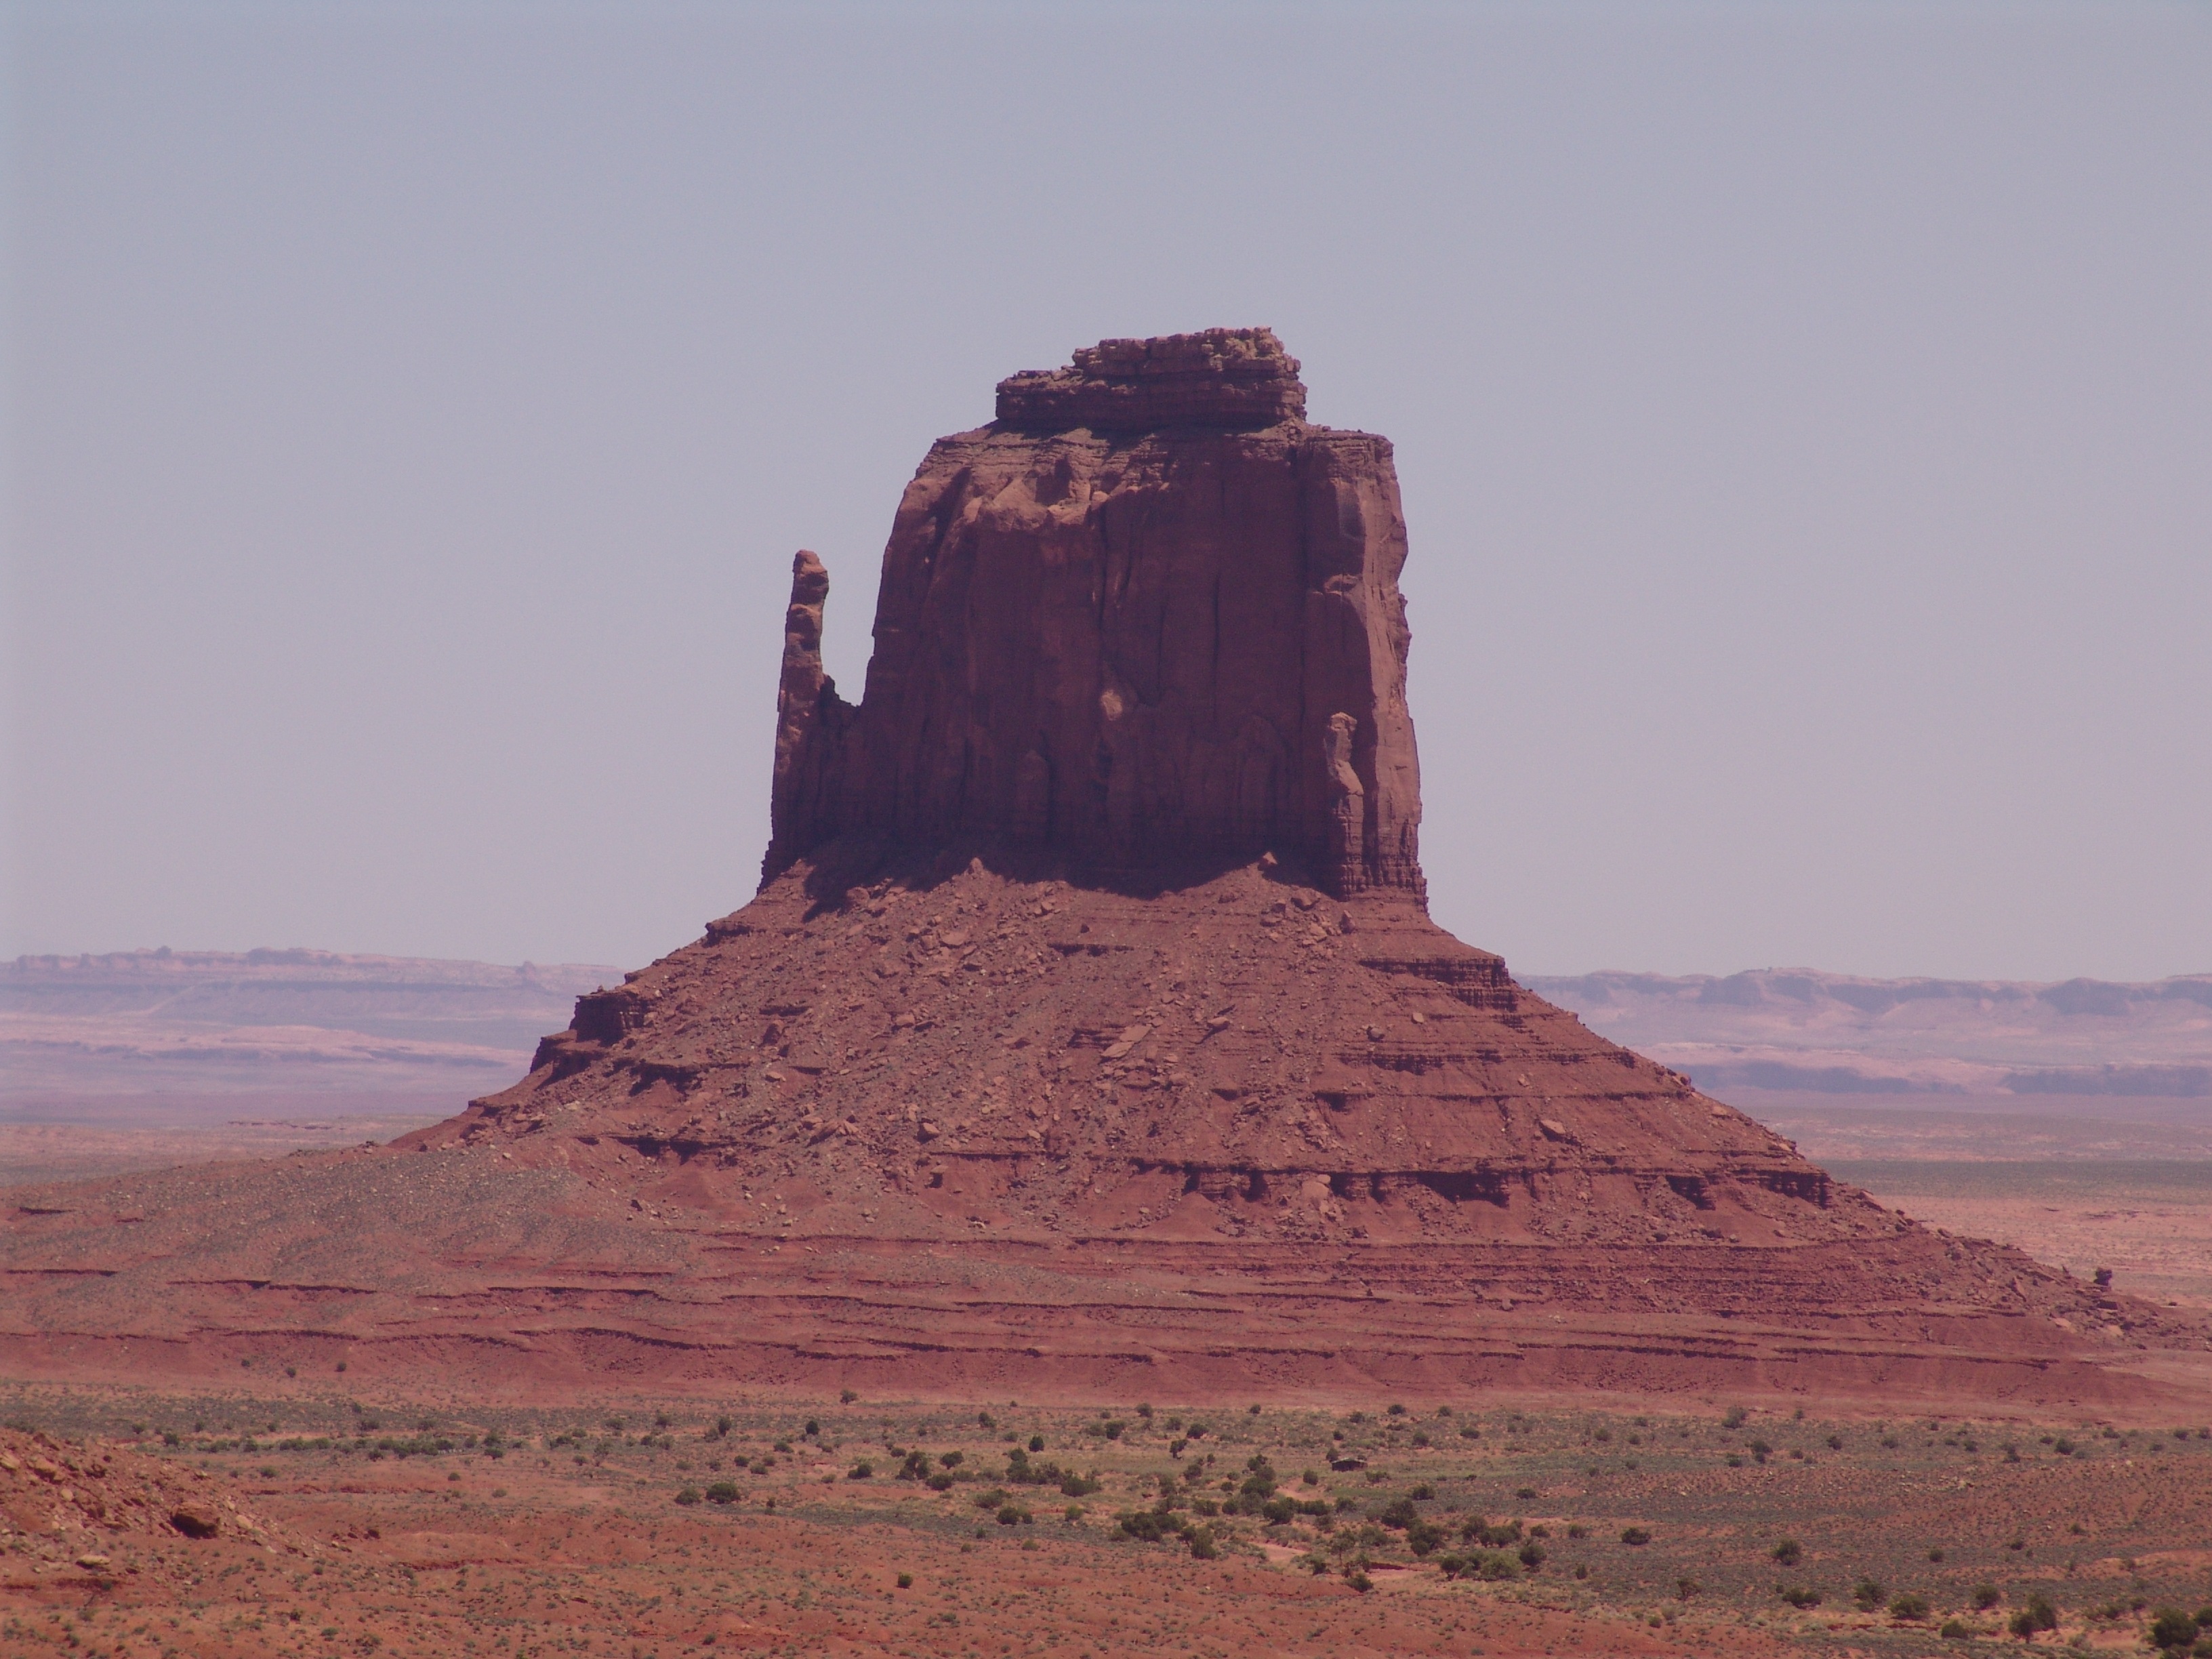
landscape, rock, mountain, desert, valley, monument, formation, cliff, usa, america, terrain, material, places of interest, geology, temple, badlands, plateau, western, sahara, wadi, butte, reddish, landform, monument valley, the west, indians, ancient history, natural environment, geographical feature, aeolian landform